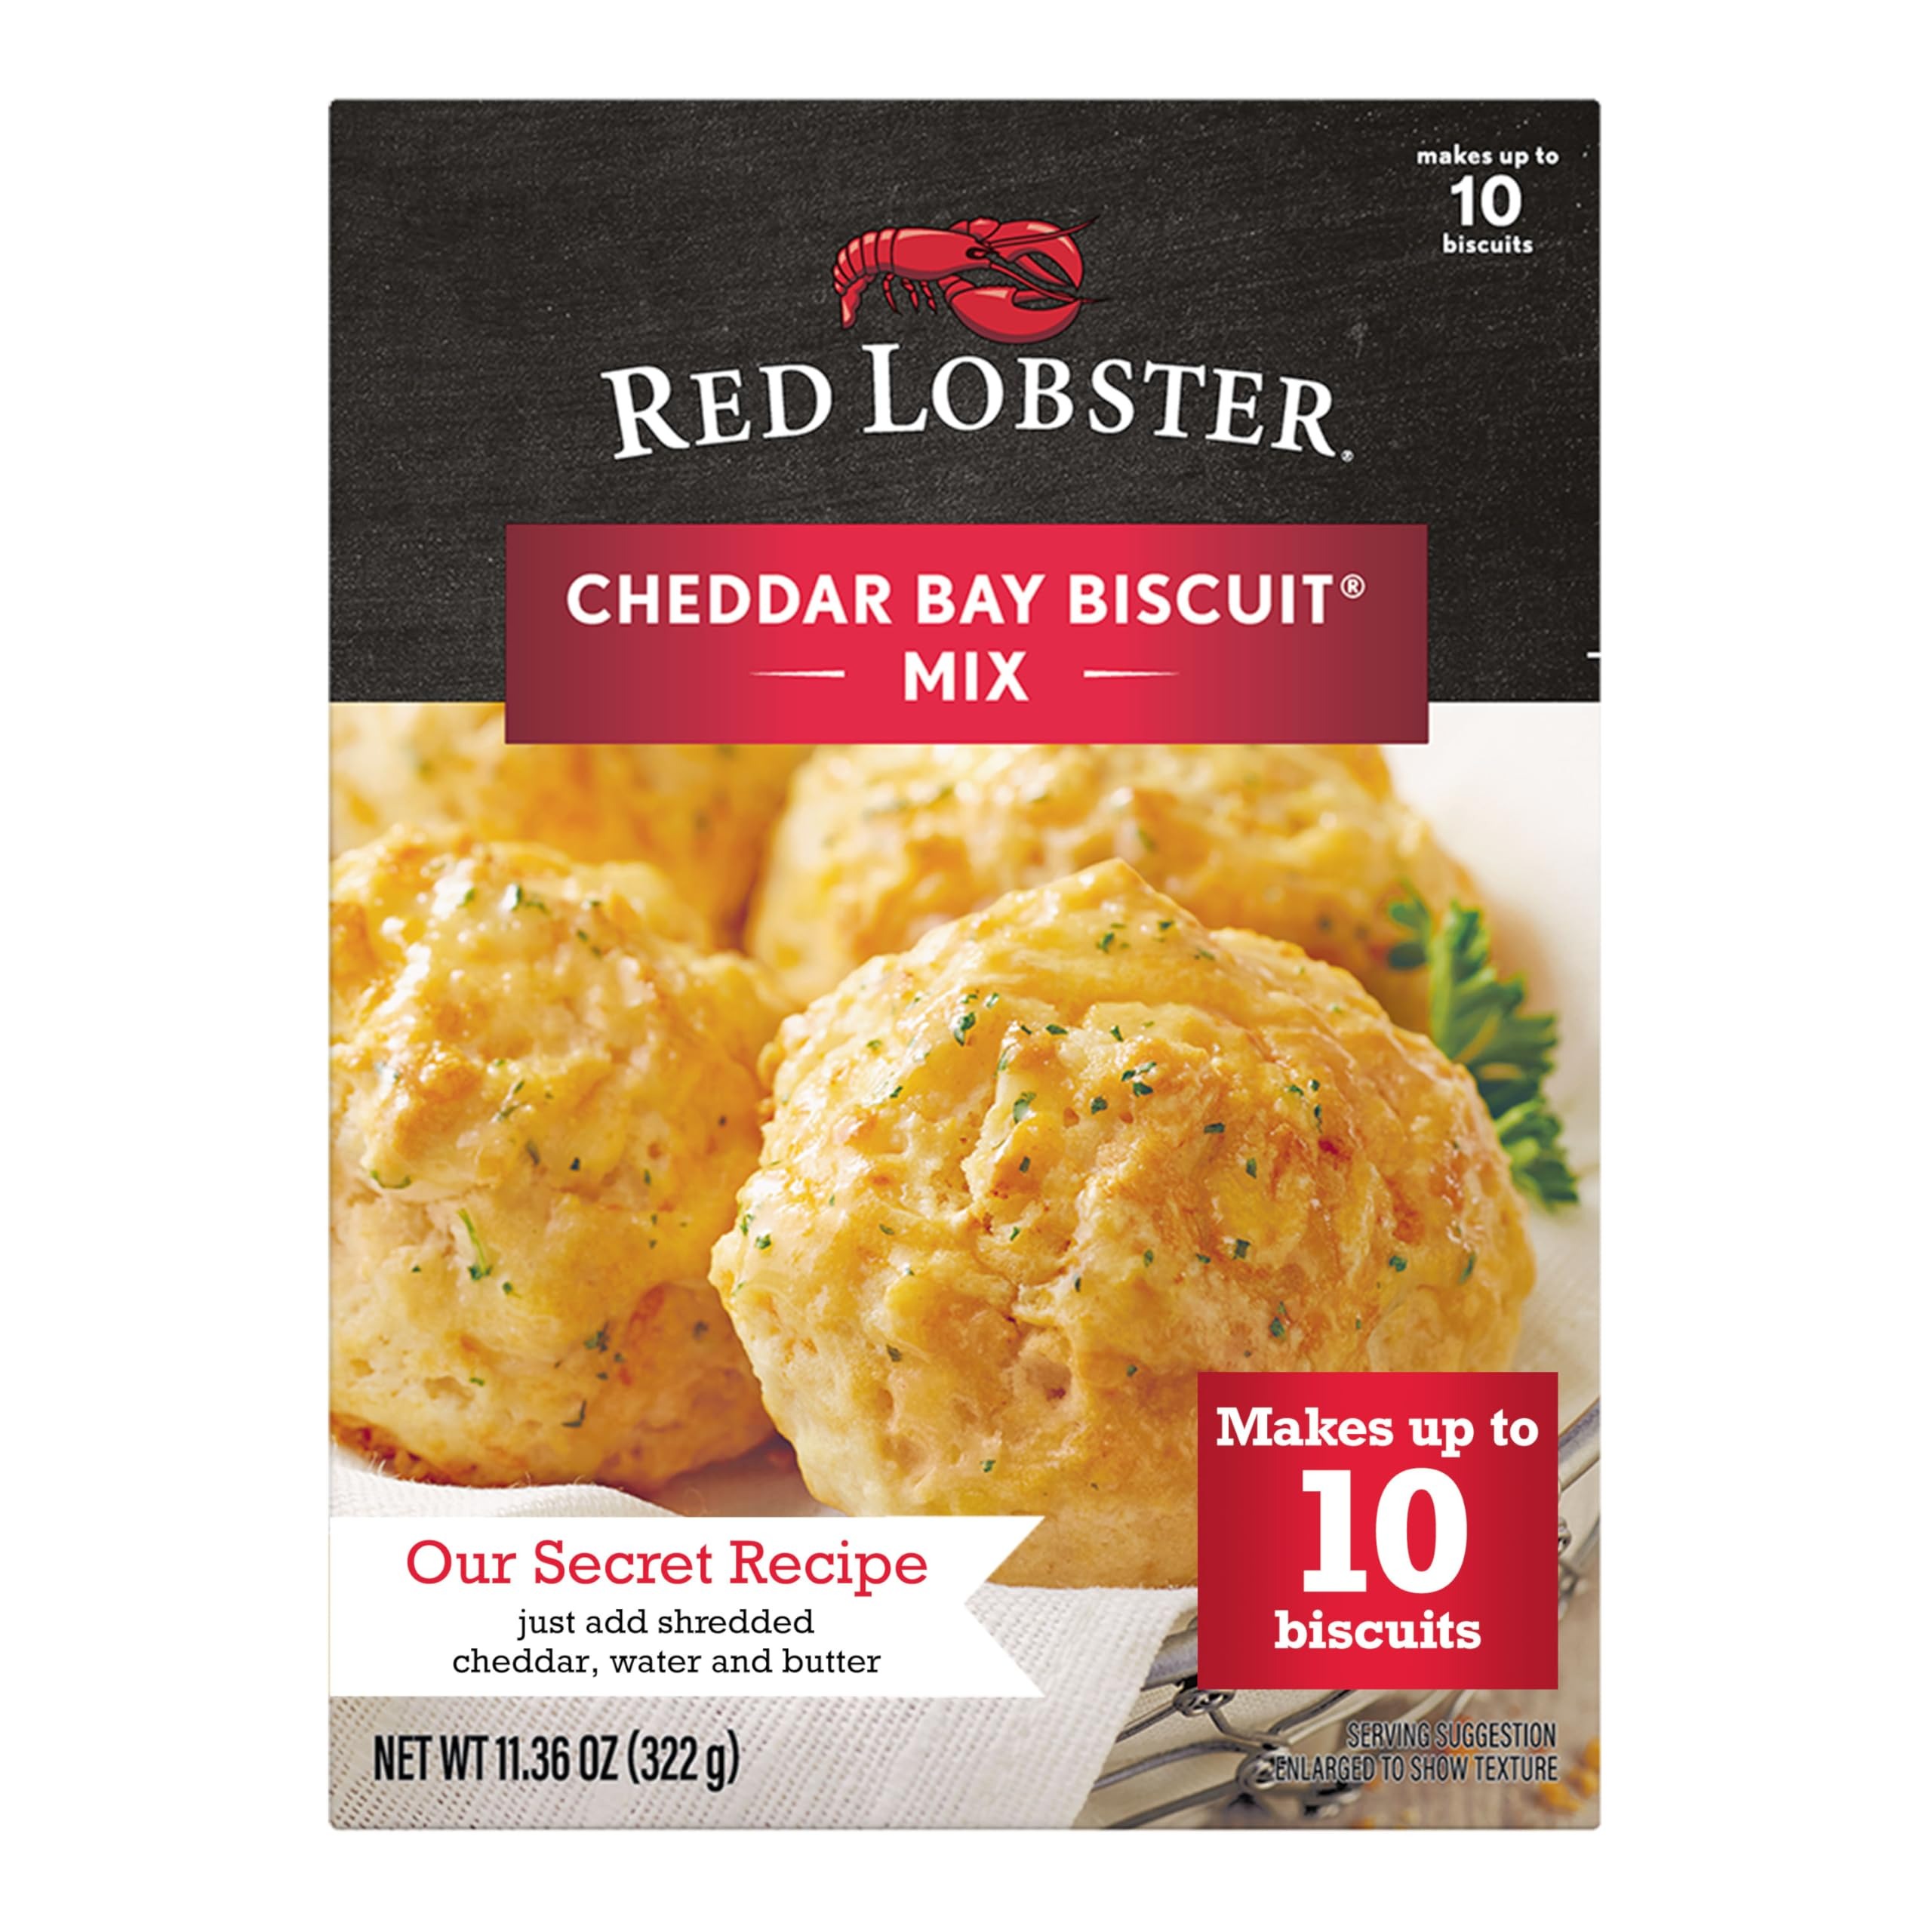
Item Name: Red Lobster Cheddar Bay Biscuit Mix, Garlic Herb Seasoning Included, Cheddar Biscuit Mix, 11.36 Oz Box
Bullet Point 1: What's Included: A single 11.36-ounce box of Red Lobster Cheddar Bay Biscuit Mix with a garlic herb seasoning pouch
Bullet Point 2: Easy to Make Baking Mix: Just add shredded cheddar and water to the mix and bake—add garlic herb seasoning to melted butter and brush over biscuits
Bullet Point 3: Pairs With Any Meal: Enjoy a Cheddar Bay Biscuit and egg sandwich for breakfast, cheddar biscuits with soup for lunch or as a savory side with dinner
Bullet Point 4: Signature Flavors: Like they're right from Red Lobster and ready in no time, you can enjoy signature Cheddar Bay favorites anytime you want to indulge
Bullet Point 5: Delectable Cheddar Goodness: With this biscuit mix, easily make Red Lobster's Cheddar Bay Biscuits in your very own kitchen
Value: 11.4
Unit: Ounce

Price: 2.99